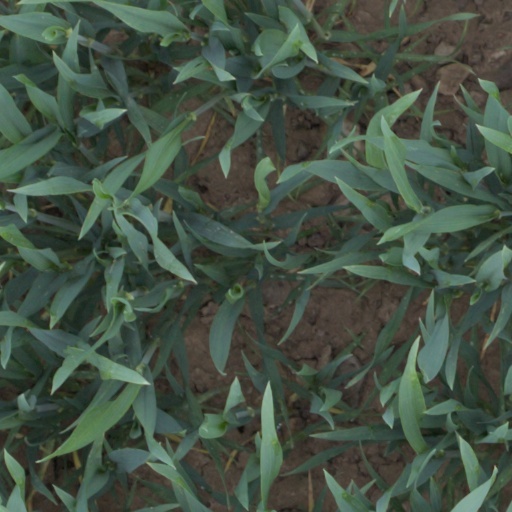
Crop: wheat